Hong Kong Chinese Christian Churches Union Logos Academy

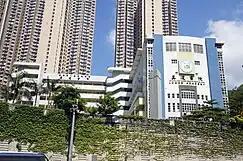

HKCCCULA's Form 5 students were the cohort to take the Secondary Education Examination (the last year of the examination was in 2010). The last batch of secondary school students who were not admitted directly to the school were the Form 6 and Form 7 students who graduated in 2012.